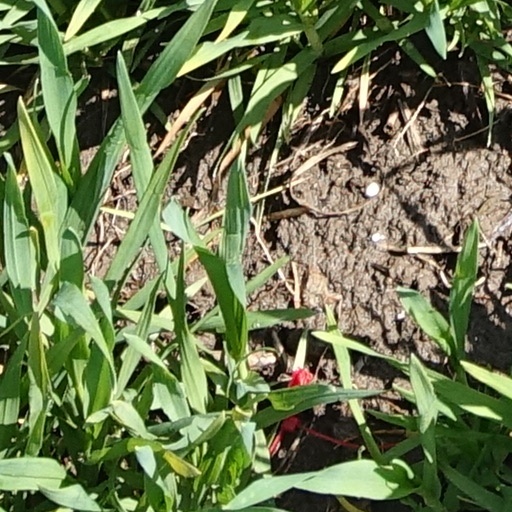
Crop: wheat